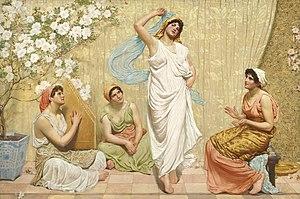
La Tragédie de Salomé, opus 50, est un drame muet en deux actes et sept tableaux, sur une musique de Florent Schmitt composée en 1907, d’après un poème de Robert d’Humières. Sa durée est d’environ une heure.